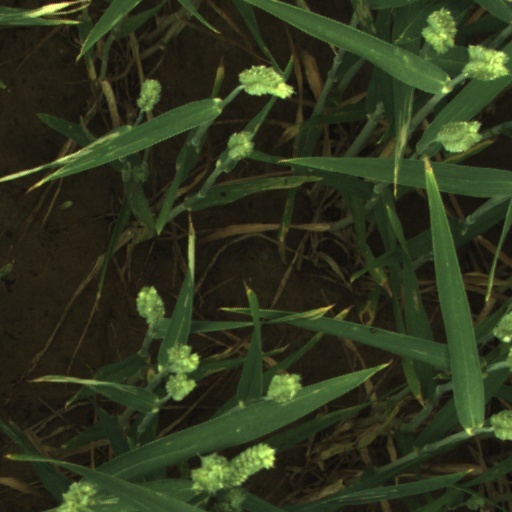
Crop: wheat